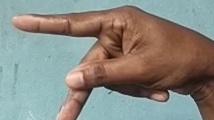
ASL sign: P